Kasturba Gandhi

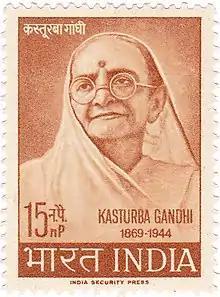
Kasturba Gandhi Postal Stamp (1964)

Narayan Desai wrote a play, "Kasturba", based on Kasturba Gandhi. It was directed by Aditi Desai and was staged several times.